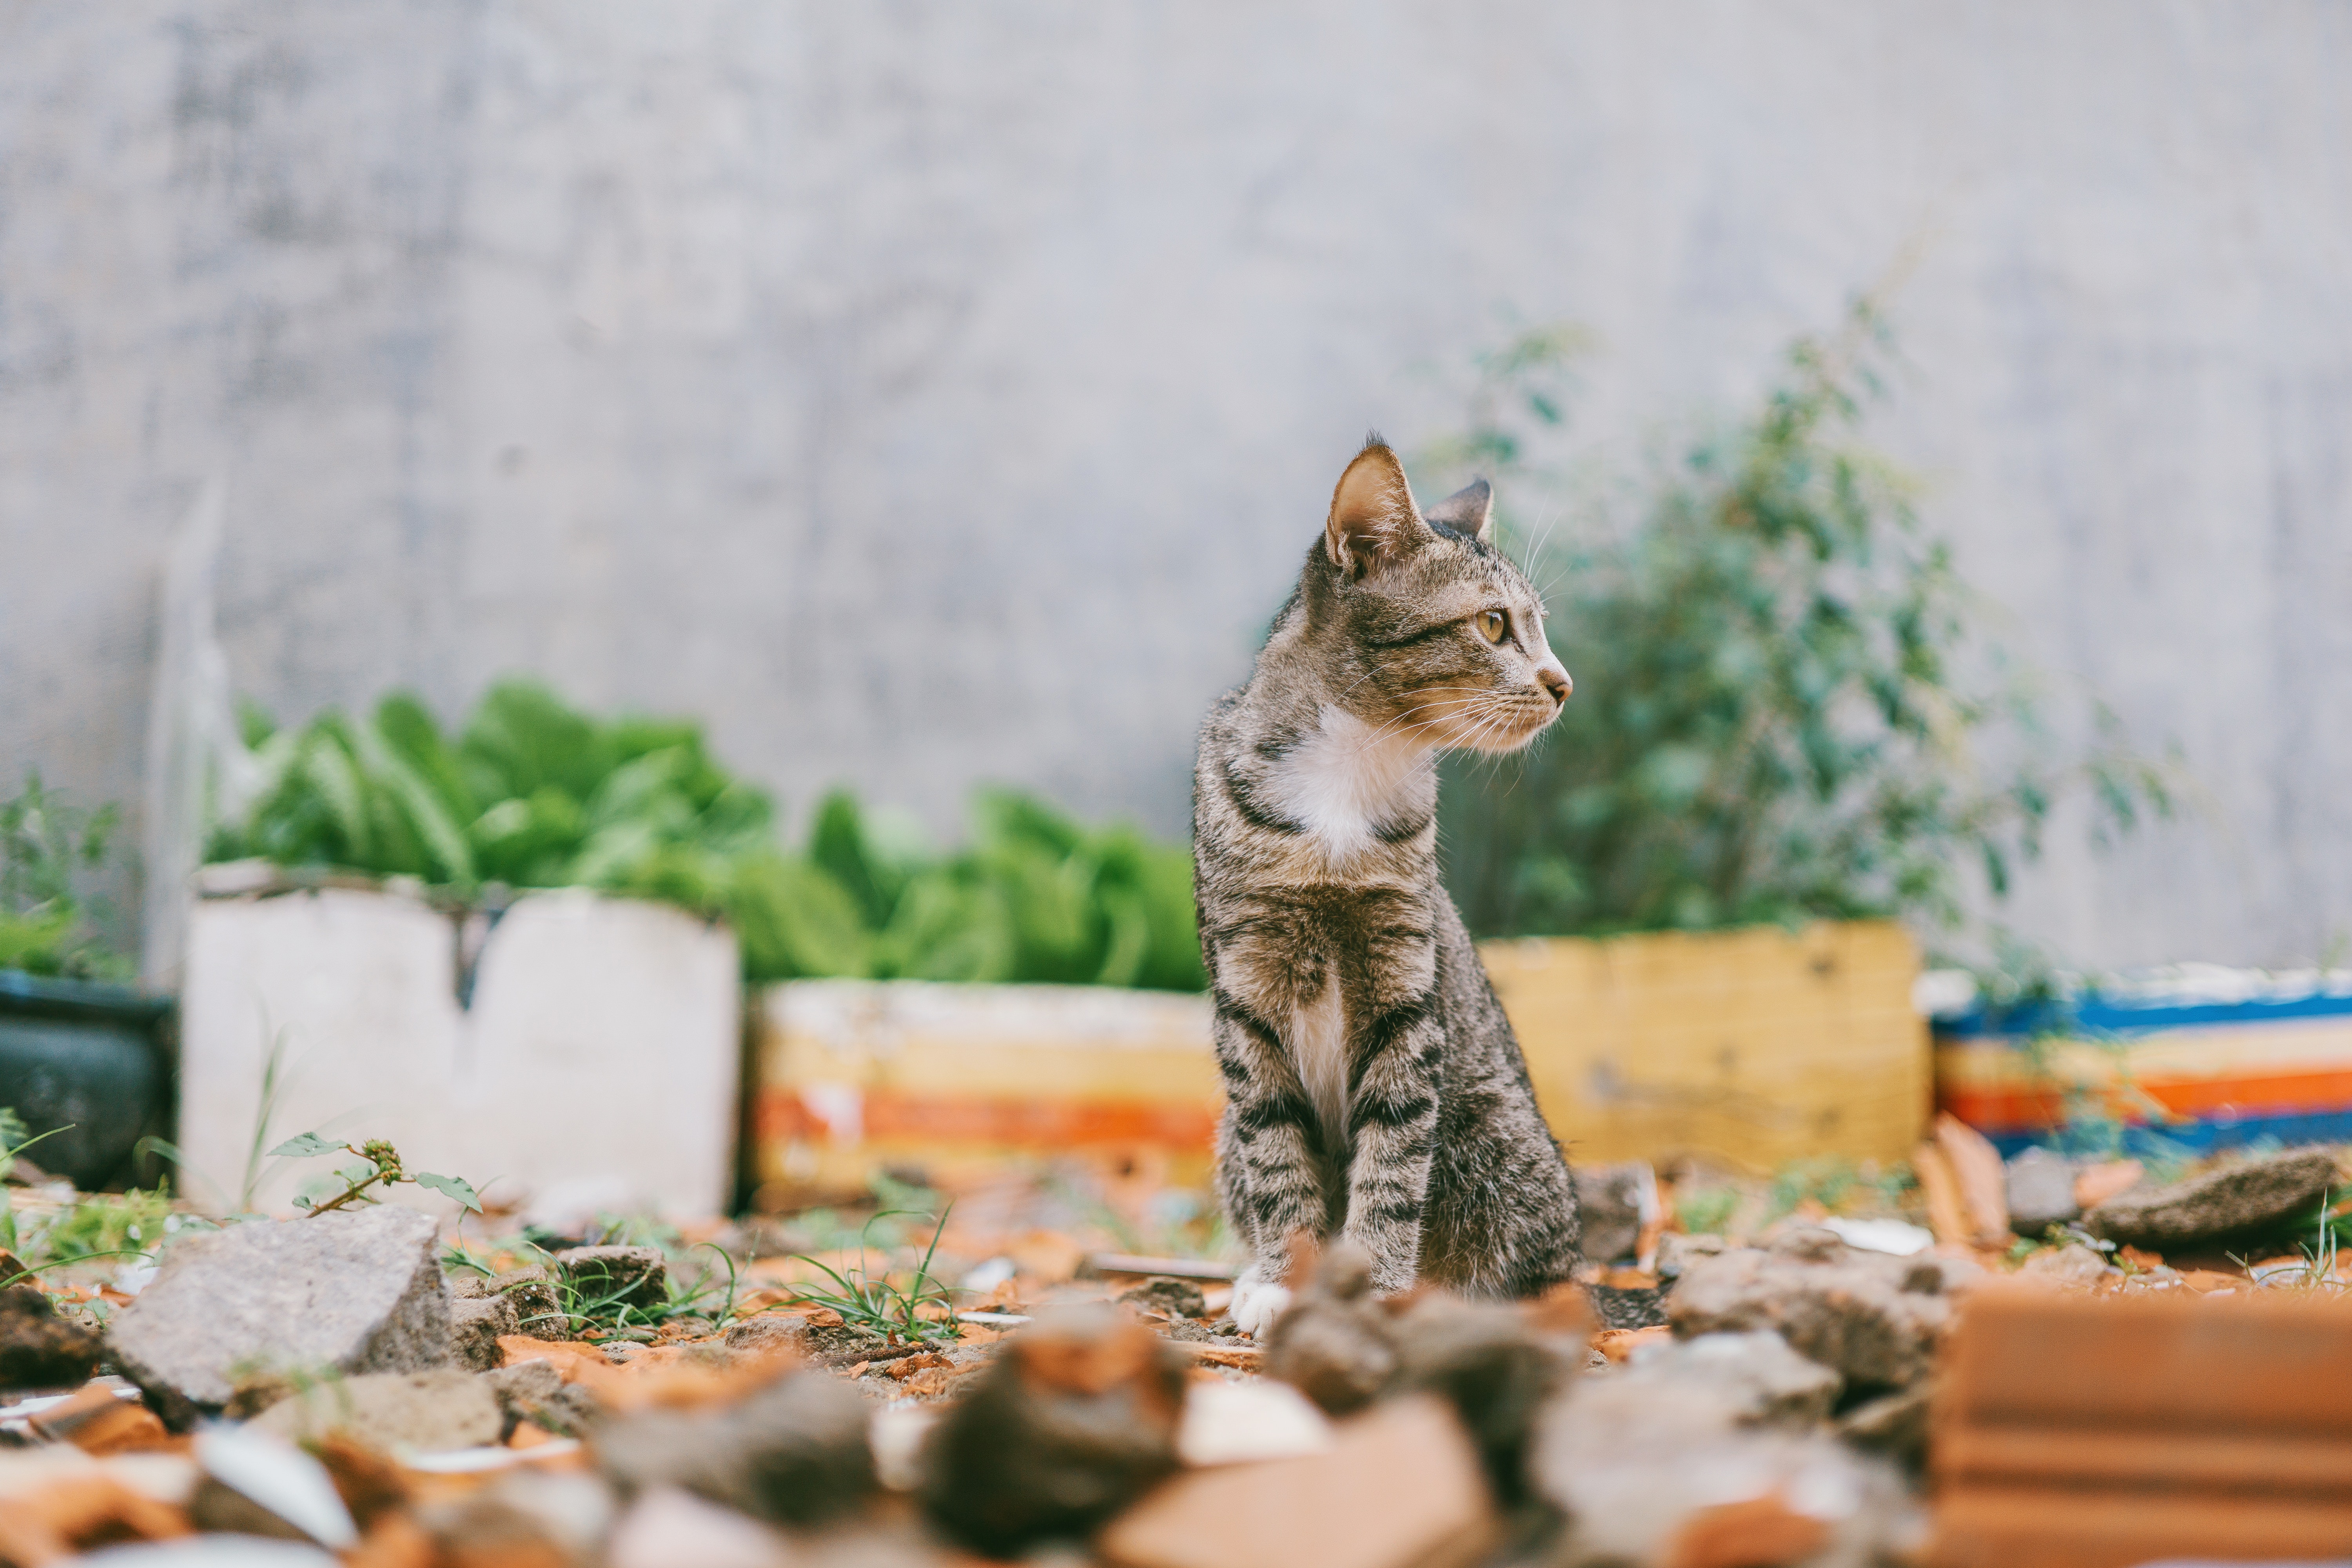
cat, felidae, small to medium sized cats, whiskers, tree, grass, leaf, aegean cat, wildlife, carnivore, kitten, european shorthair, plant, wood, tail, houseplant, bengal, domestic short haired cat, fawn